Egypt national football team

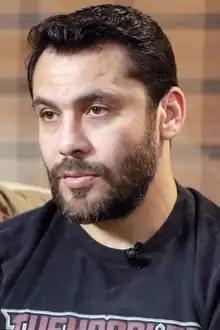
Ahmed Hassan is Egypt's most capped player with 184 appearances.

Between 1958 and 1961, the country had a political union with Syria and went under the name of United Arab Republic, though the Egyptian team's records are attributed to Egypt only by FIFA as it was represented by Egyptian footballers.